Historical Museum of Sughd

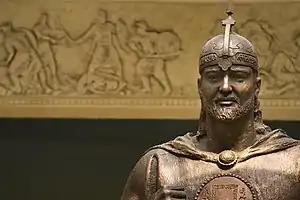
Statue of Timur Malik

The museum was opened on 29 November 1986, as part of the events celebrating the 2500th anniversary of the city, believed to have been founded as Cyropolis. It is among the 10 largest museums in Tajikistan. There are over 15,000 items in the museum's collections, and it features a wide range of artifacts and displays related to the history of the Sughd Region from prehistoric times to the present day. Items on display include rare Tajiki handwoven rugs, Tajiki embroidery, pottery, household items and costumes. Looking further back in time are dioramas of prehistoric life, modern marble mosaics depicting the life of Alexander of Macedon, who built the most distant of his cities nearby and is believed to have captured the city in 329BC, and a statue of Timur Malik, famous for resisting the Mongol invasion in 1219 and 1220. There is also a section of the exhibition related to the history of the fortress, which has been destroyed and rebuilt multiple times over the years.